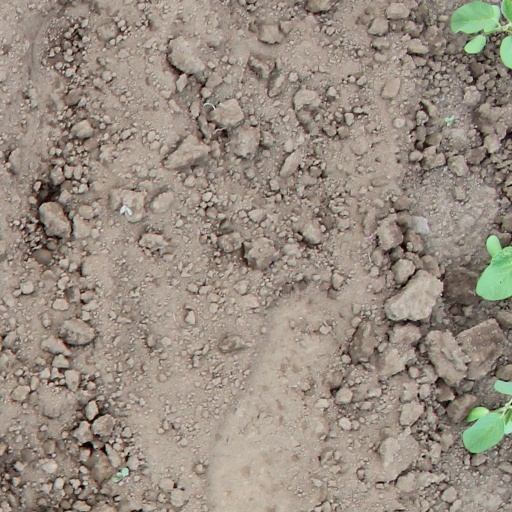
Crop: soybean